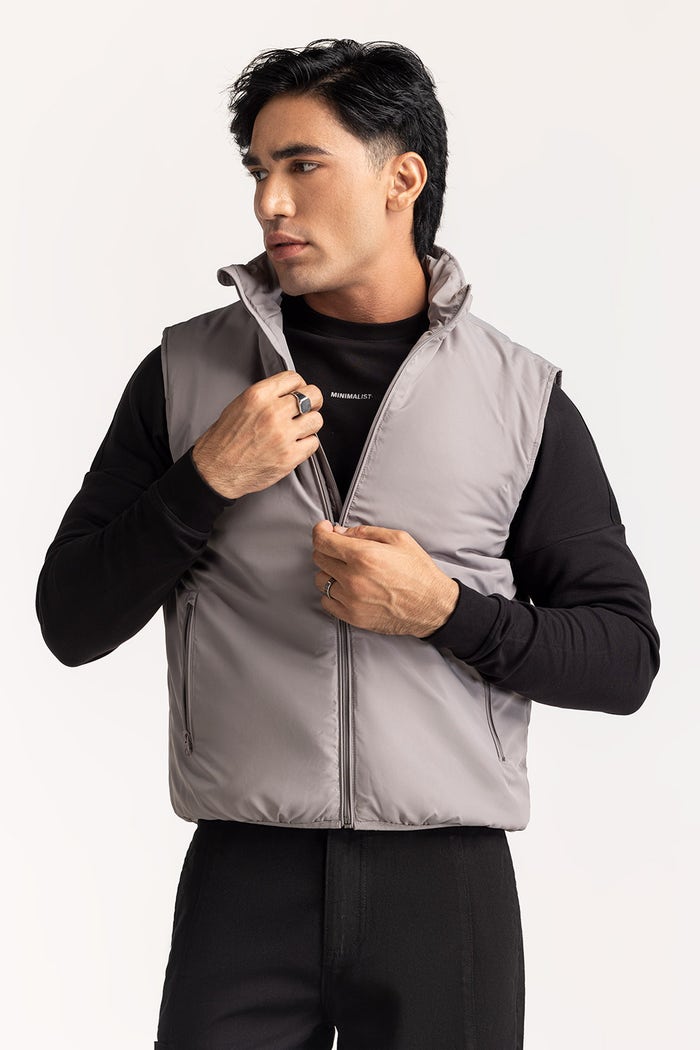
grey black slim fit down vest